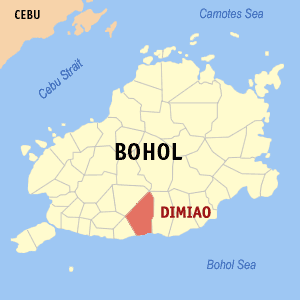
Dimiao est une municipalité de la province de Bohol, aux Philippines.